Stover, Teigngrace

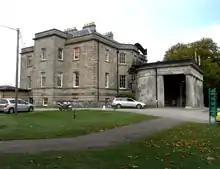
West front of Stover House, showing the porte-cochere of c.1830 on the right

Stover is a historic estate in the parish of Teigngrace, about halfway between the towns of Newton Abbot and Bovey Tracey in South Devon, England. It was bought by James Templer (1722–1782) in 1765 and passed through three generations of that family before being bought by Edward St Maur, 11th Duke of Somerset in 1829.